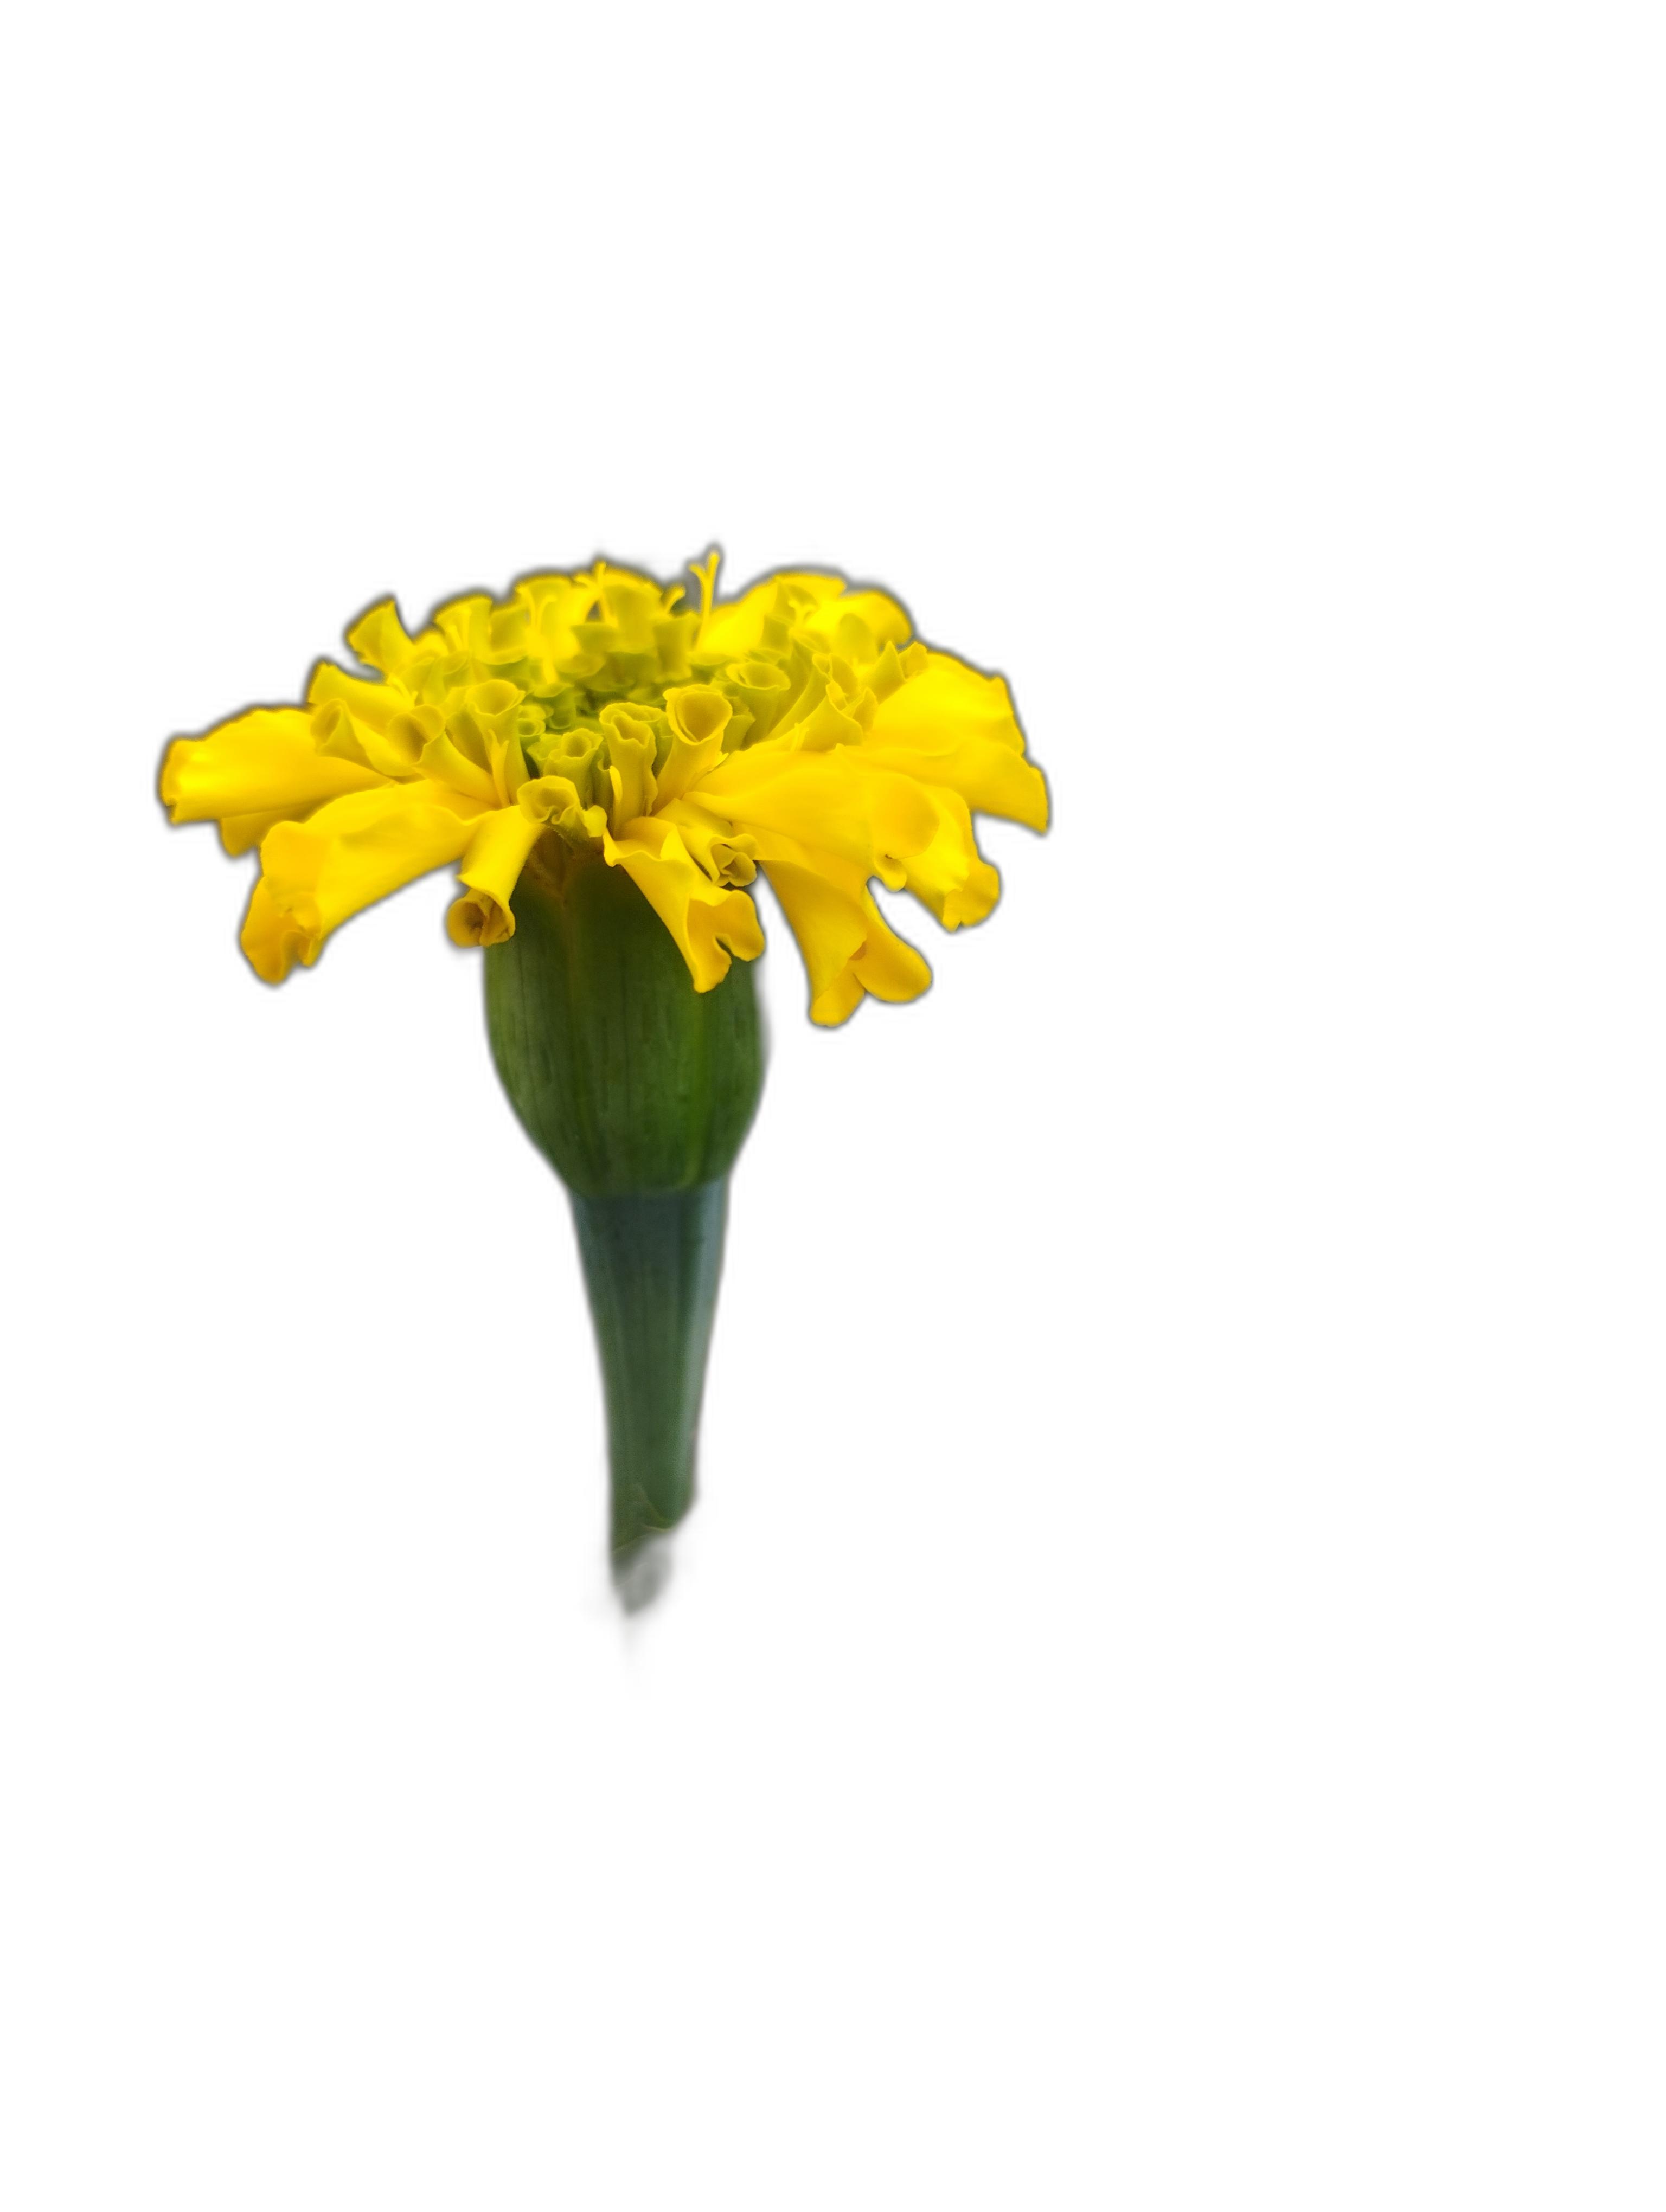
Label: Marigold